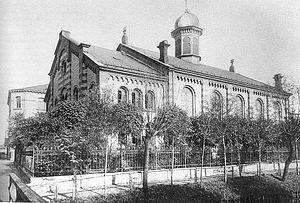
La synagogue d'Eisenach inaugurée en 1885, a été détruite en 1938 lors de la nuit de Cristal comme la plupart des autres lieux de culte juif en Allemagne.